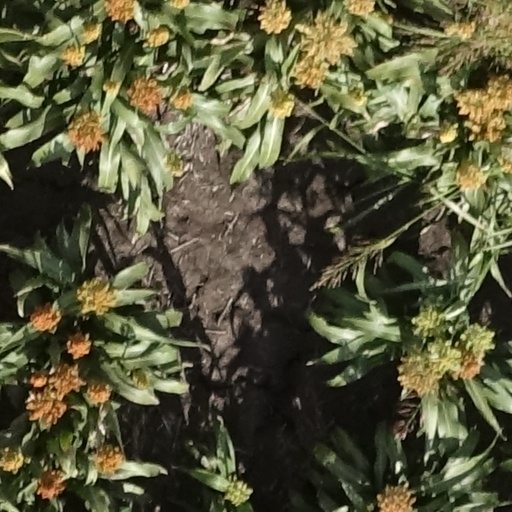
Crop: sorghum